History of Rocky Mountain National Park

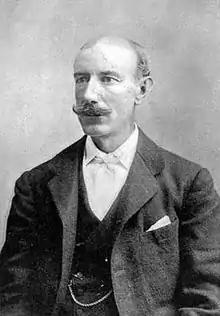
Lord Dunraven (1841–1926)

Windham Wyndham-Quin, 4th Earl of Dunraven and Mount-Earl, a famous sportsman, visited the area for the first time in 1872 to hunt elk. Two years later, he decided to purchase 8,000 acres along streams, which gave him access to a total of 15,000 acres, for a private game reserve or cattle ranch. He implemented a fraudulent scheme in which drifters made claims for 160 acres each under the Homestead Acts and acquired additional land through pre-emption rights. Dunraven then purchased the property from them for a nominal amount of money.